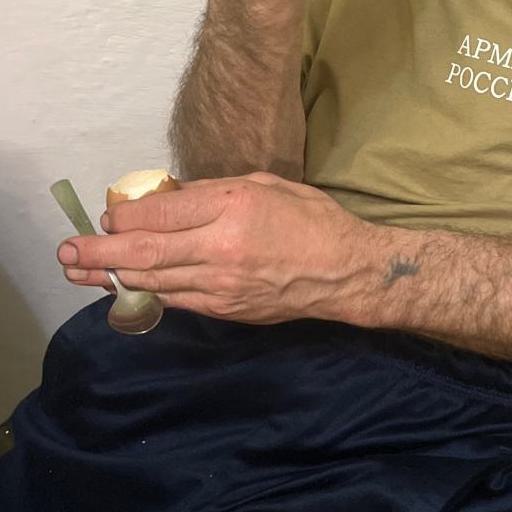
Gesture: no_gesture